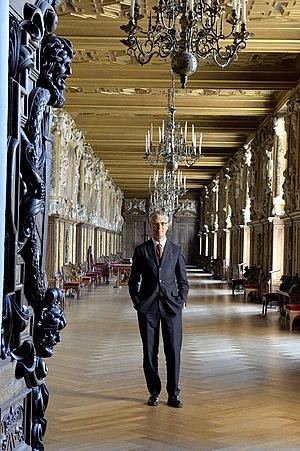
Jean-François Hebert
Jean-François Hebert, né en 1955 à Paris, est un haut fonctionnaire français. Conseiller maître à la Cour des comptes, il a notamment exercé les fonctions de secrétaire général pour l’administration du ministère de la Défense, de président de la Cité des sciences et de l’industrie, de directeur de cabinet de Christine Albanel, ministre de la Culture et de la Communication avant d’être nommé, en 2009, président de l’établissement public du château de Fontainebleau, fonctions dans lesquelles il a été renouvelé en 2014.